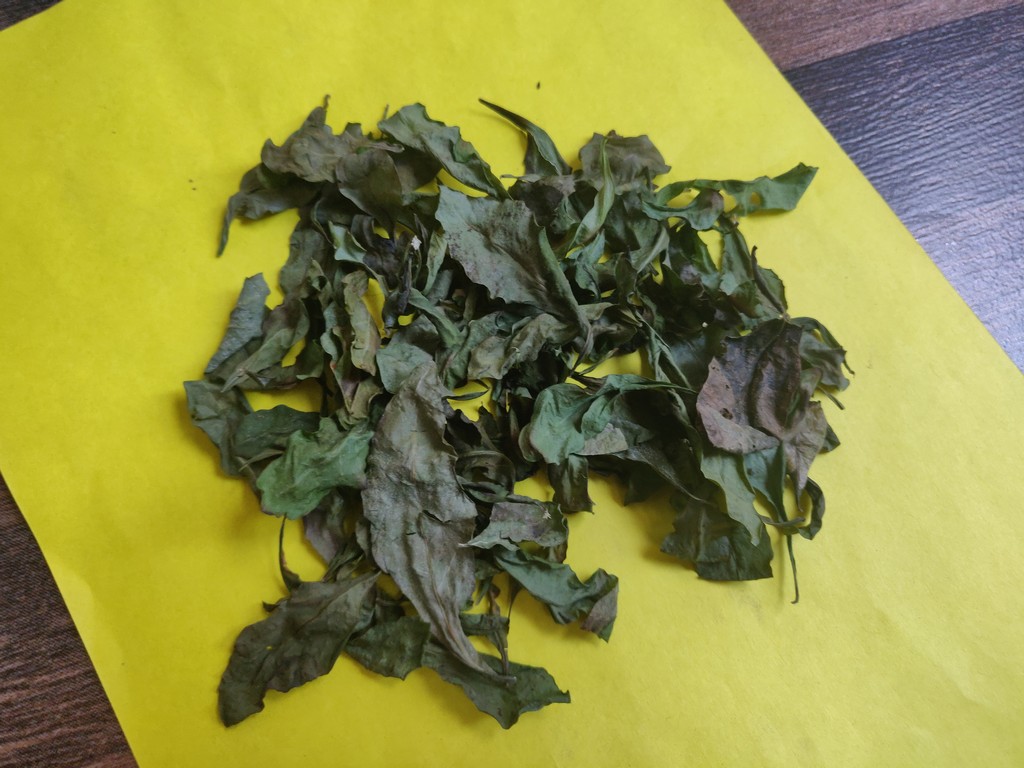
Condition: Dried
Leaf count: multiple
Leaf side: unknown